Alessandro Del Piero

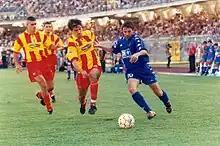
Del Piero (right) playing for Juventus in September 1999 against Lecce

During the next season under new manager Carlo Ancelotti, Del Piero primarily served as an assist-man, providing 14 assists in Serie A, the most in the league that season, and 20 in all competitions. He faced criticism, however, for his inability to score in open play following his injury the previous season, as only one of his 9 Serie A goals that season was in open play (a header against Parma), with the rest coming from penalties. Furthermore, towards the end of the season, his once excellent attacking partnership with Inzaghi became less effective, due to Inzaghi's individualism, as well as the pair's lack of understanding and strained relationship both on and off the pitch. Del Piero helped Juventus to capture the 1999 UEFA Intertoto Cup that season, which allowed Juventus to qualify for the UEFA Cup; overall, he scored 12 goals in all competitions, as Juventus narrowly missed out on the Serie A title. In 2000, Del Piero was the world's best-paid football player from salaries, bonuses, and advertising revenue.